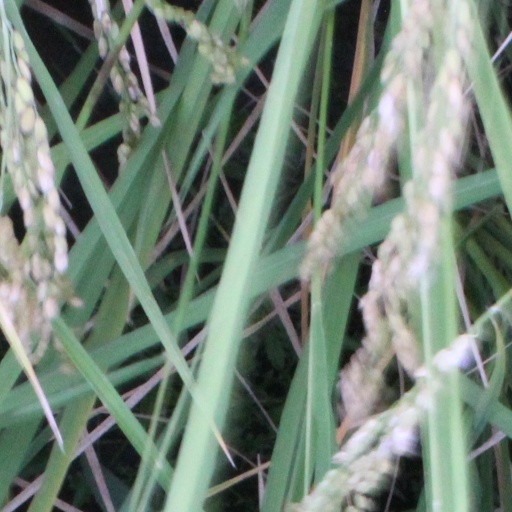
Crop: rice